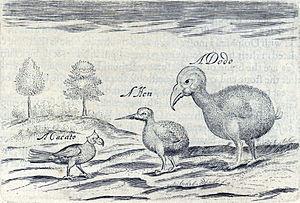
Aphanapteryx bonasia, parfois appelé poule rouge ou râle de Maurice, est une espèce éteinte d'oiseaux de la famille des Rallidae. Connu à partir d'os et de descriptions, c'était un râle incapable de voler, un peu plus grand qu'une poule, qui avait un plumage rougeâtre, des pattes noires et un long bec incurvé. Les ailes étaient petites, et les pattes minces pour un oiseau de cette taille. Il devait se nourrir d'invertébrés, des escargots présentant des traces d'attaque ayant été retrouvés près de son bec. Il a été décrit comme étant attiré par les objets rouges, ce qui aurait été exploité par l'homme pour le chasser.